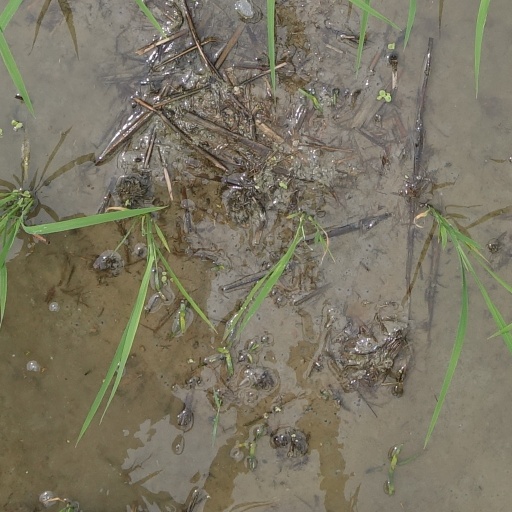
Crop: rice